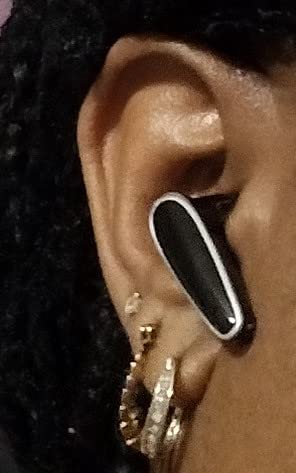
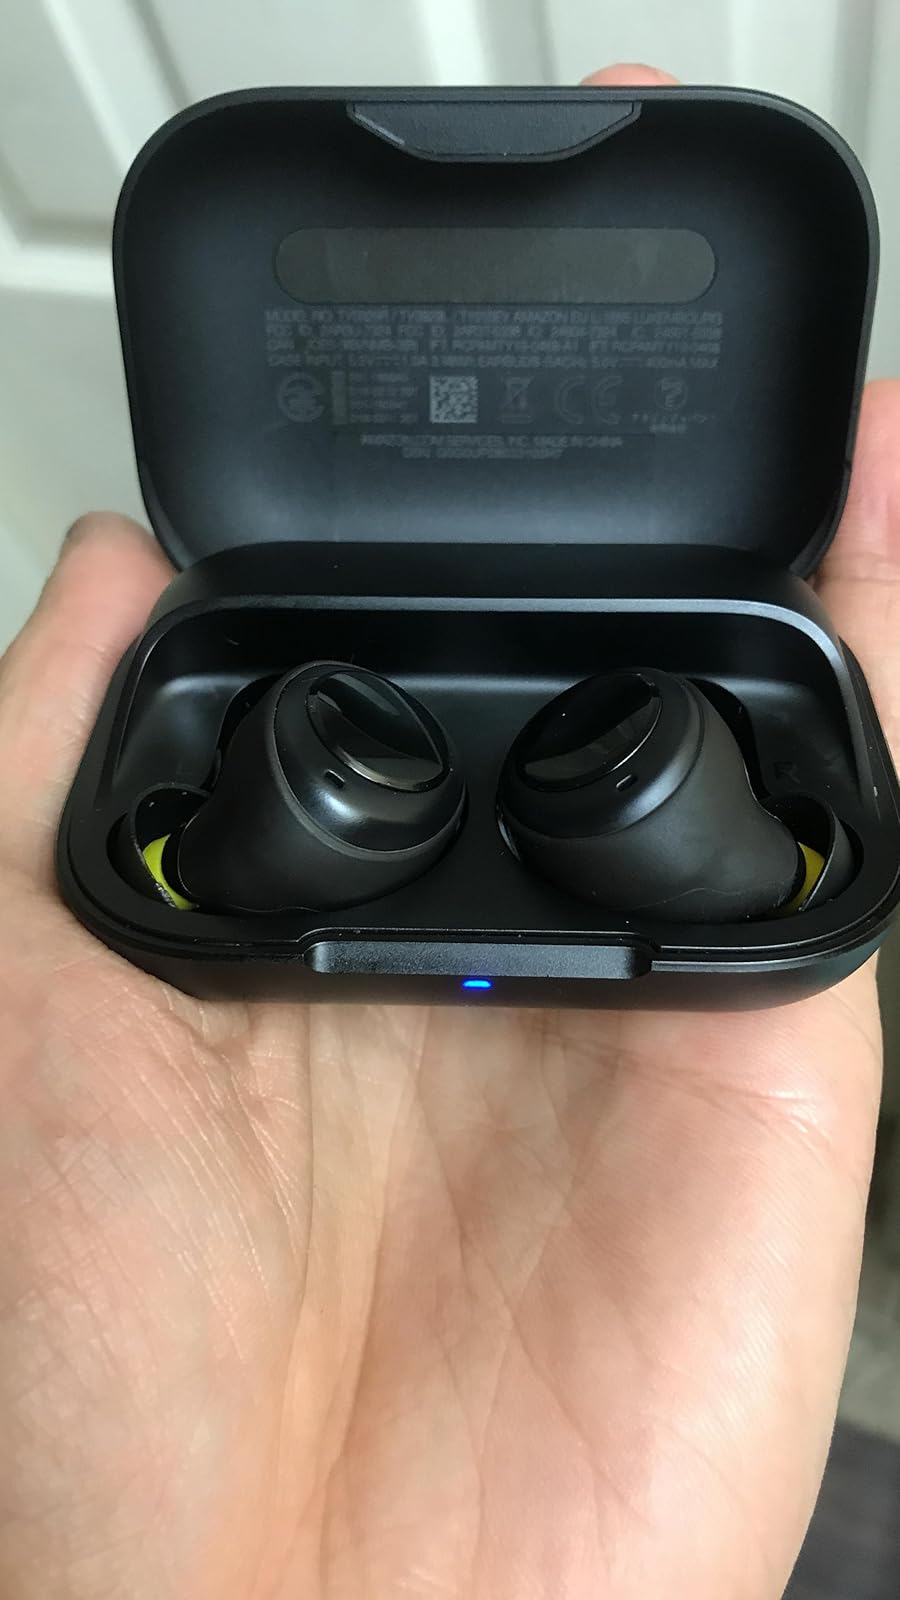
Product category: earbuds
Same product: no